Birkenhead Central Library

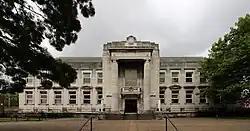
Front Entrance, Borough Road

Birkenhead Central Library is one of twenty-four libraries (as of March 2011) forming the Wirral Library Service in the Metropolitan Borough of Wirral, Merseyside, England. The library is located on Borough Road, Birkenhead.